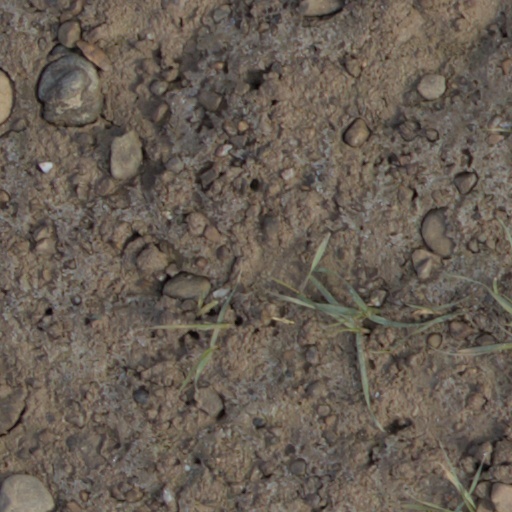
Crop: wheat